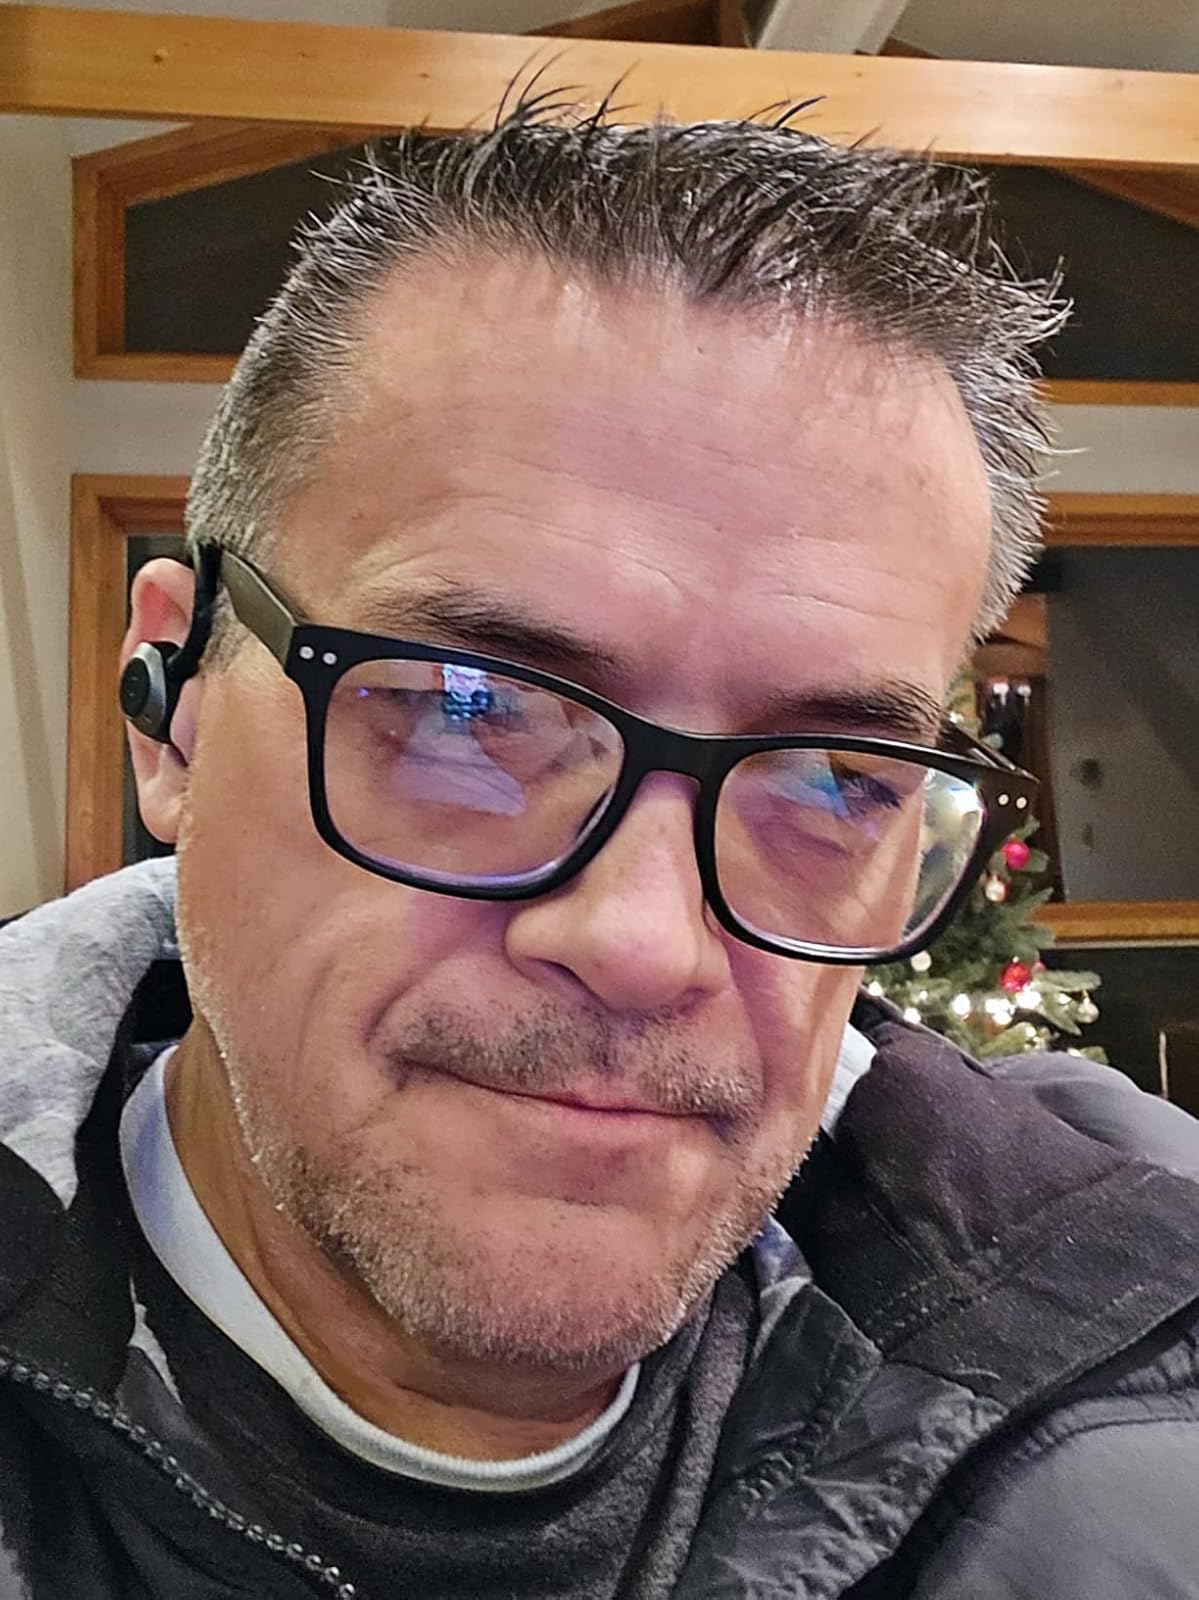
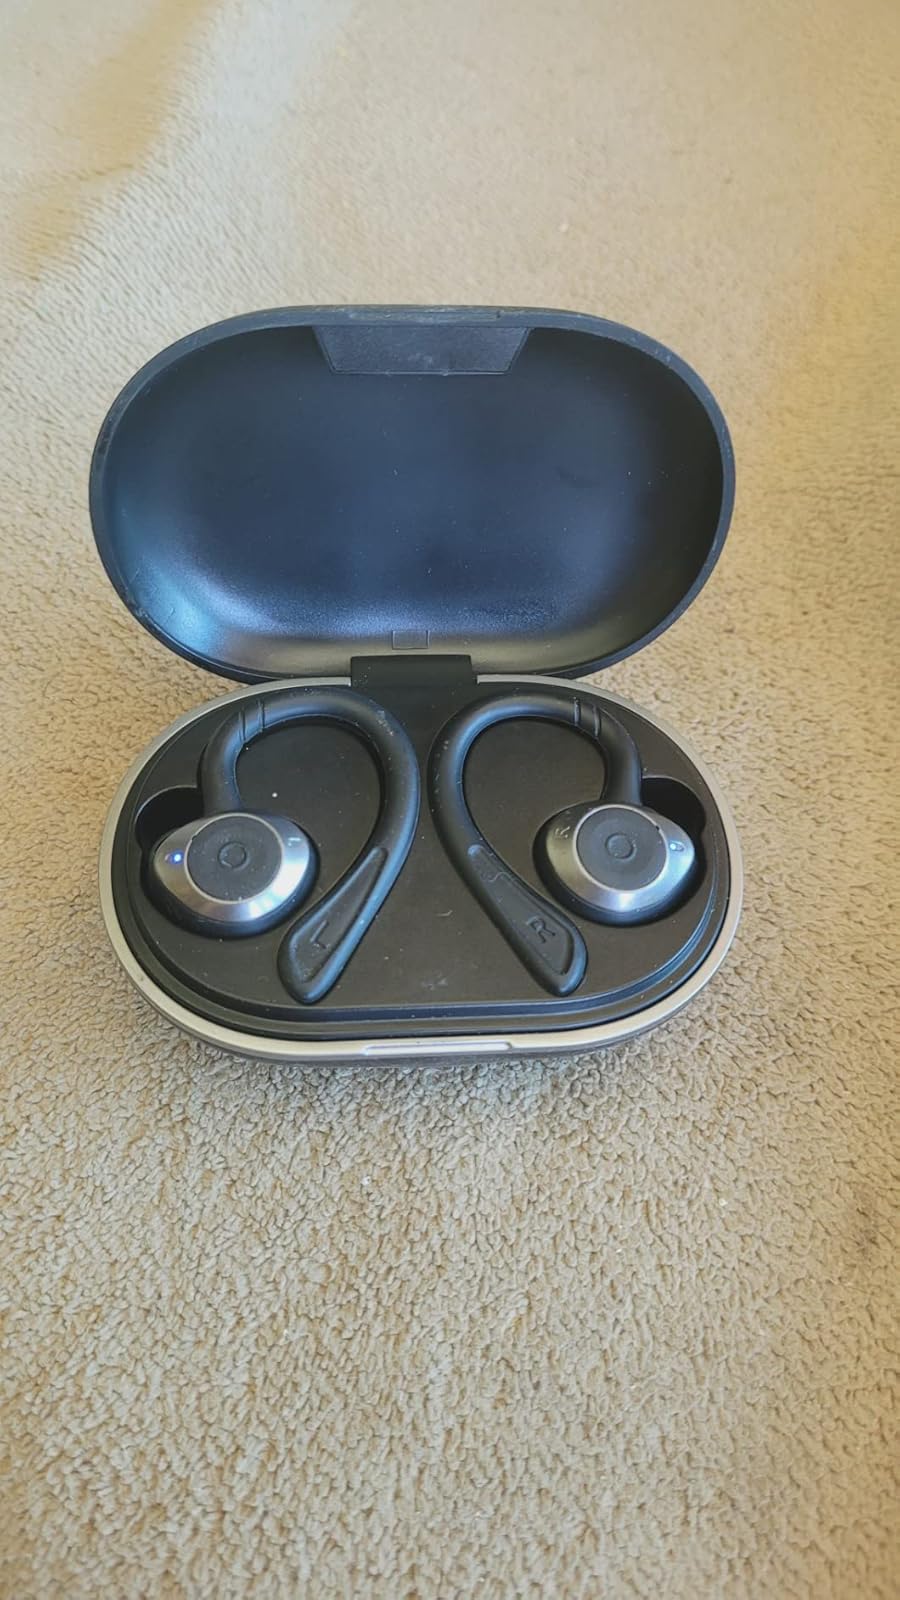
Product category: earbuds
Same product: yes